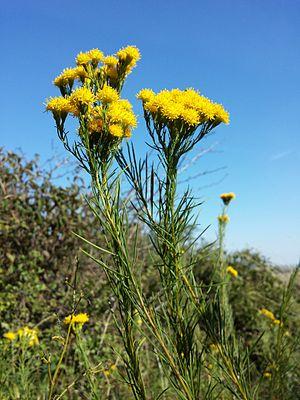
L'Aster à feuilles d'Osyris ou Linosyris à feuilles de Lin est une espèce de plantes de la famille des Astéracées.